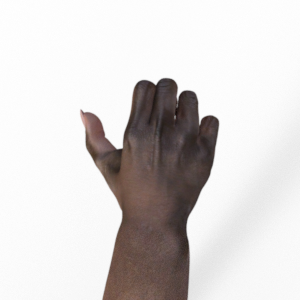
Label: rock